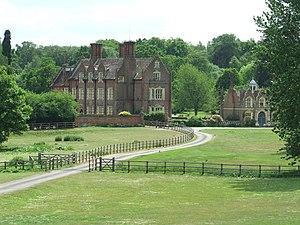
George de Grey, 3ᵉ baron Walsingham, de Merton Hall, Norfolk, est un pair britannique et un officier de l'armée.
William de Grey, 1ᵉʳ baron Walsingham PC KC est un avocat, juge et homme politique britannique. Il exerce les fonctions de Lord Chief Justice des plaids communs entre 1771 et 1780.
Thomas de Grey, 2ᵉ baron Walsingham PC, est un homme politique britannique qui siège à la Chambre des communes de 1774 à 1781 puis accède à la Pairie en tant que baron Walsingham. Il a été directeur général adjoint des postes et a été pendant de nombreuses années président de comités de la Chambre des lords.
Thomas de Grey, 4ᵉ baron Walsingham, MA est un noble et religieux anglican. Il est archidiacre de Winchester de 1807 à 1814; puis de Surrey de 1814 jusqu'à sa mort.
Thomas de Grey de Merton Hall, Norfolk est un propriétaire terrien anglais et député.
Thomas de Grey, 5ᵉ baron Walsingham, de Merton Hall, Norfolk, est un pair britannique.